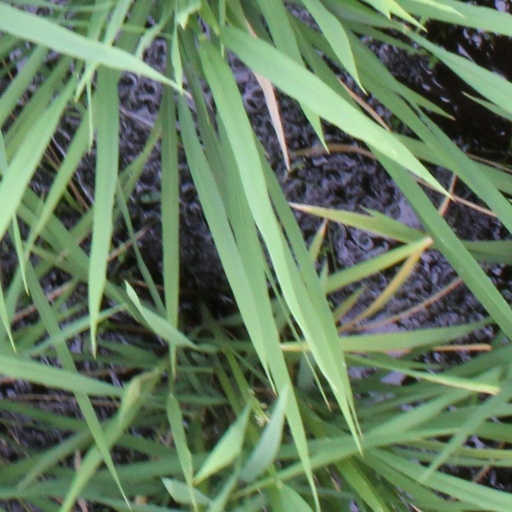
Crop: rice